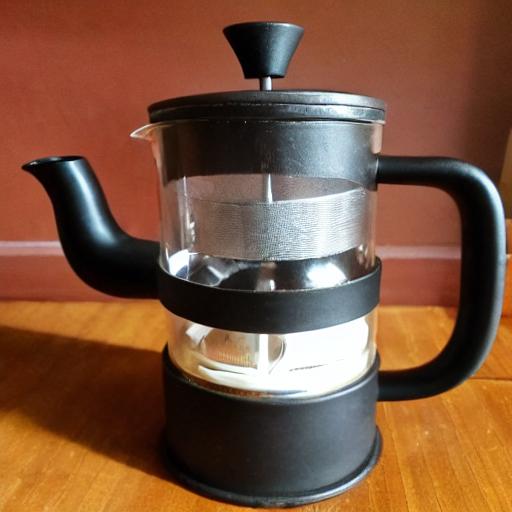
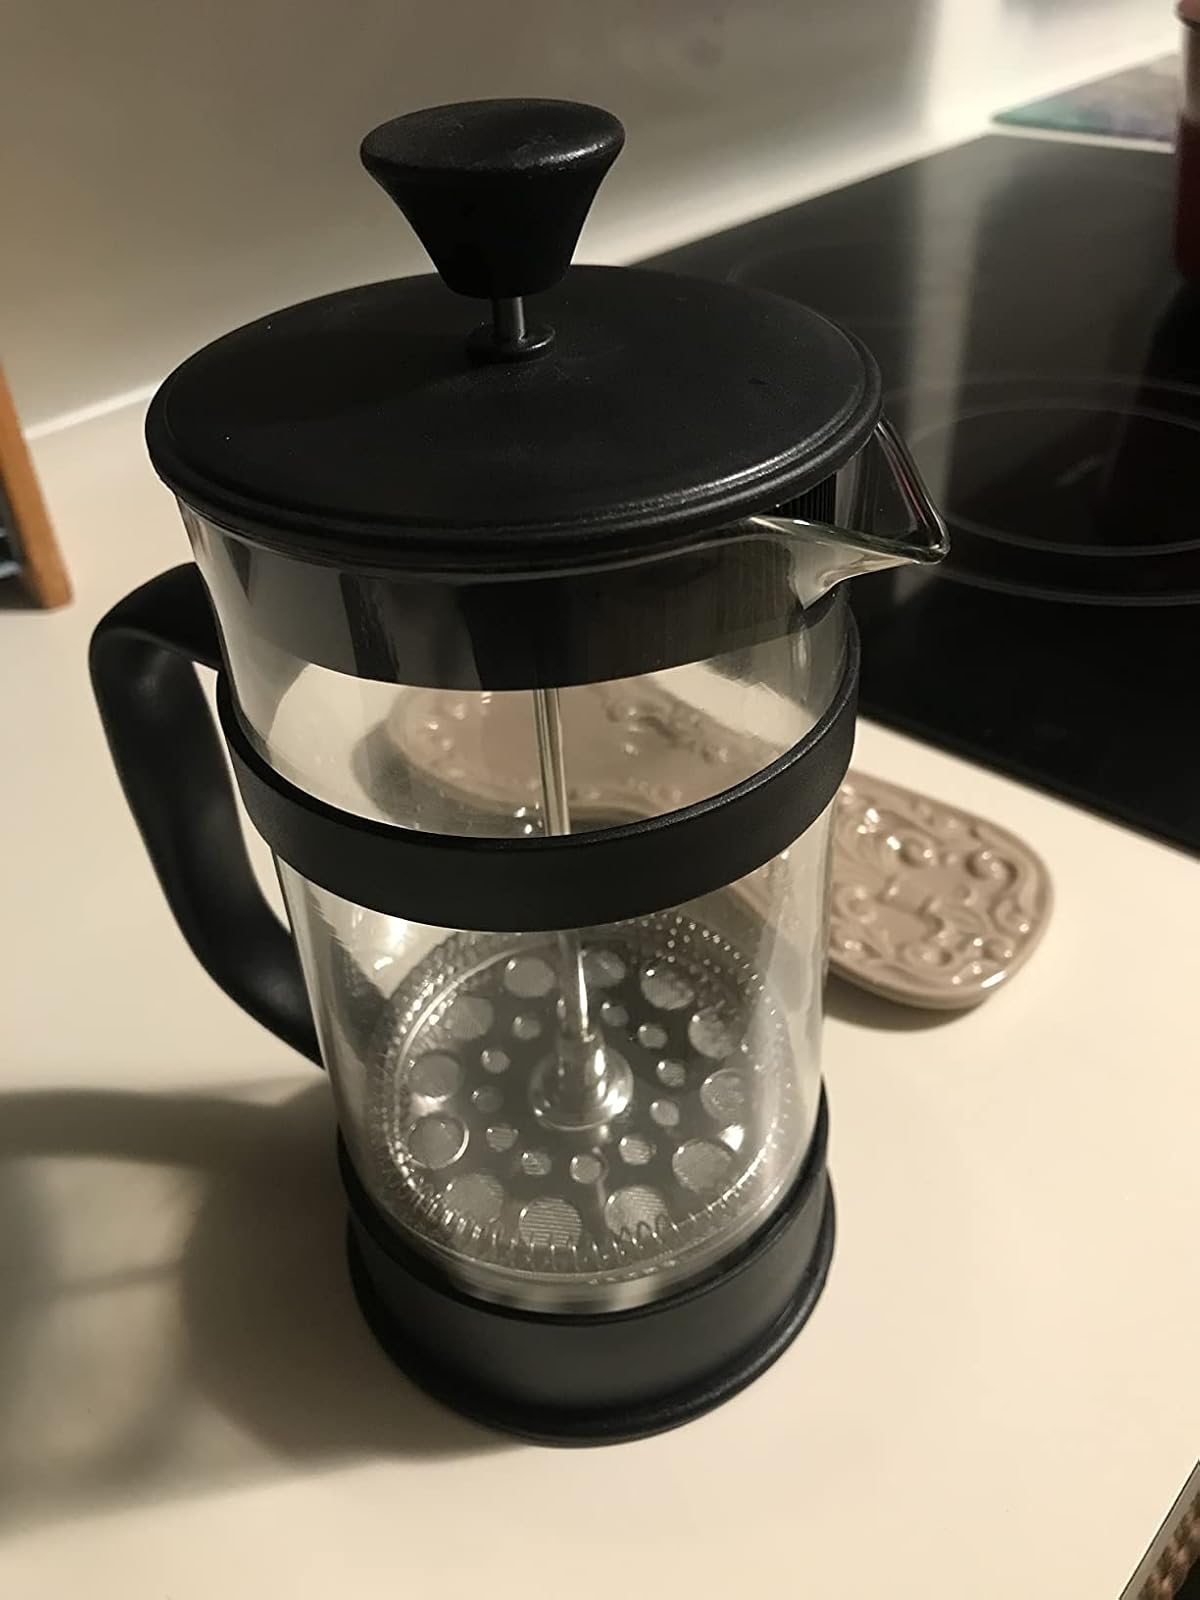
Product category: items_tea
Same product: no